Fucino Space Centre

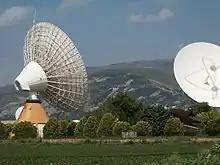
Telescopic parabolic antennas in Fucino

The Fucino Space Centre is the largest teleport in the world for civilian uses used for the control of artificial satellites, for telecommunications and for hosting, television and network services multimedia. Located in the Fucino plain in Abruzzo within the municipal area of Ortucchio, near Avezzano (AQ), central-east Italy, it is named after the engineer Piero Fanti, first director of Telespazio, and managed by the same company consisting of two joint ventures, the Italian Leonardo (Finmeccanica) for 67% and the French Thales for the remaining 33%.